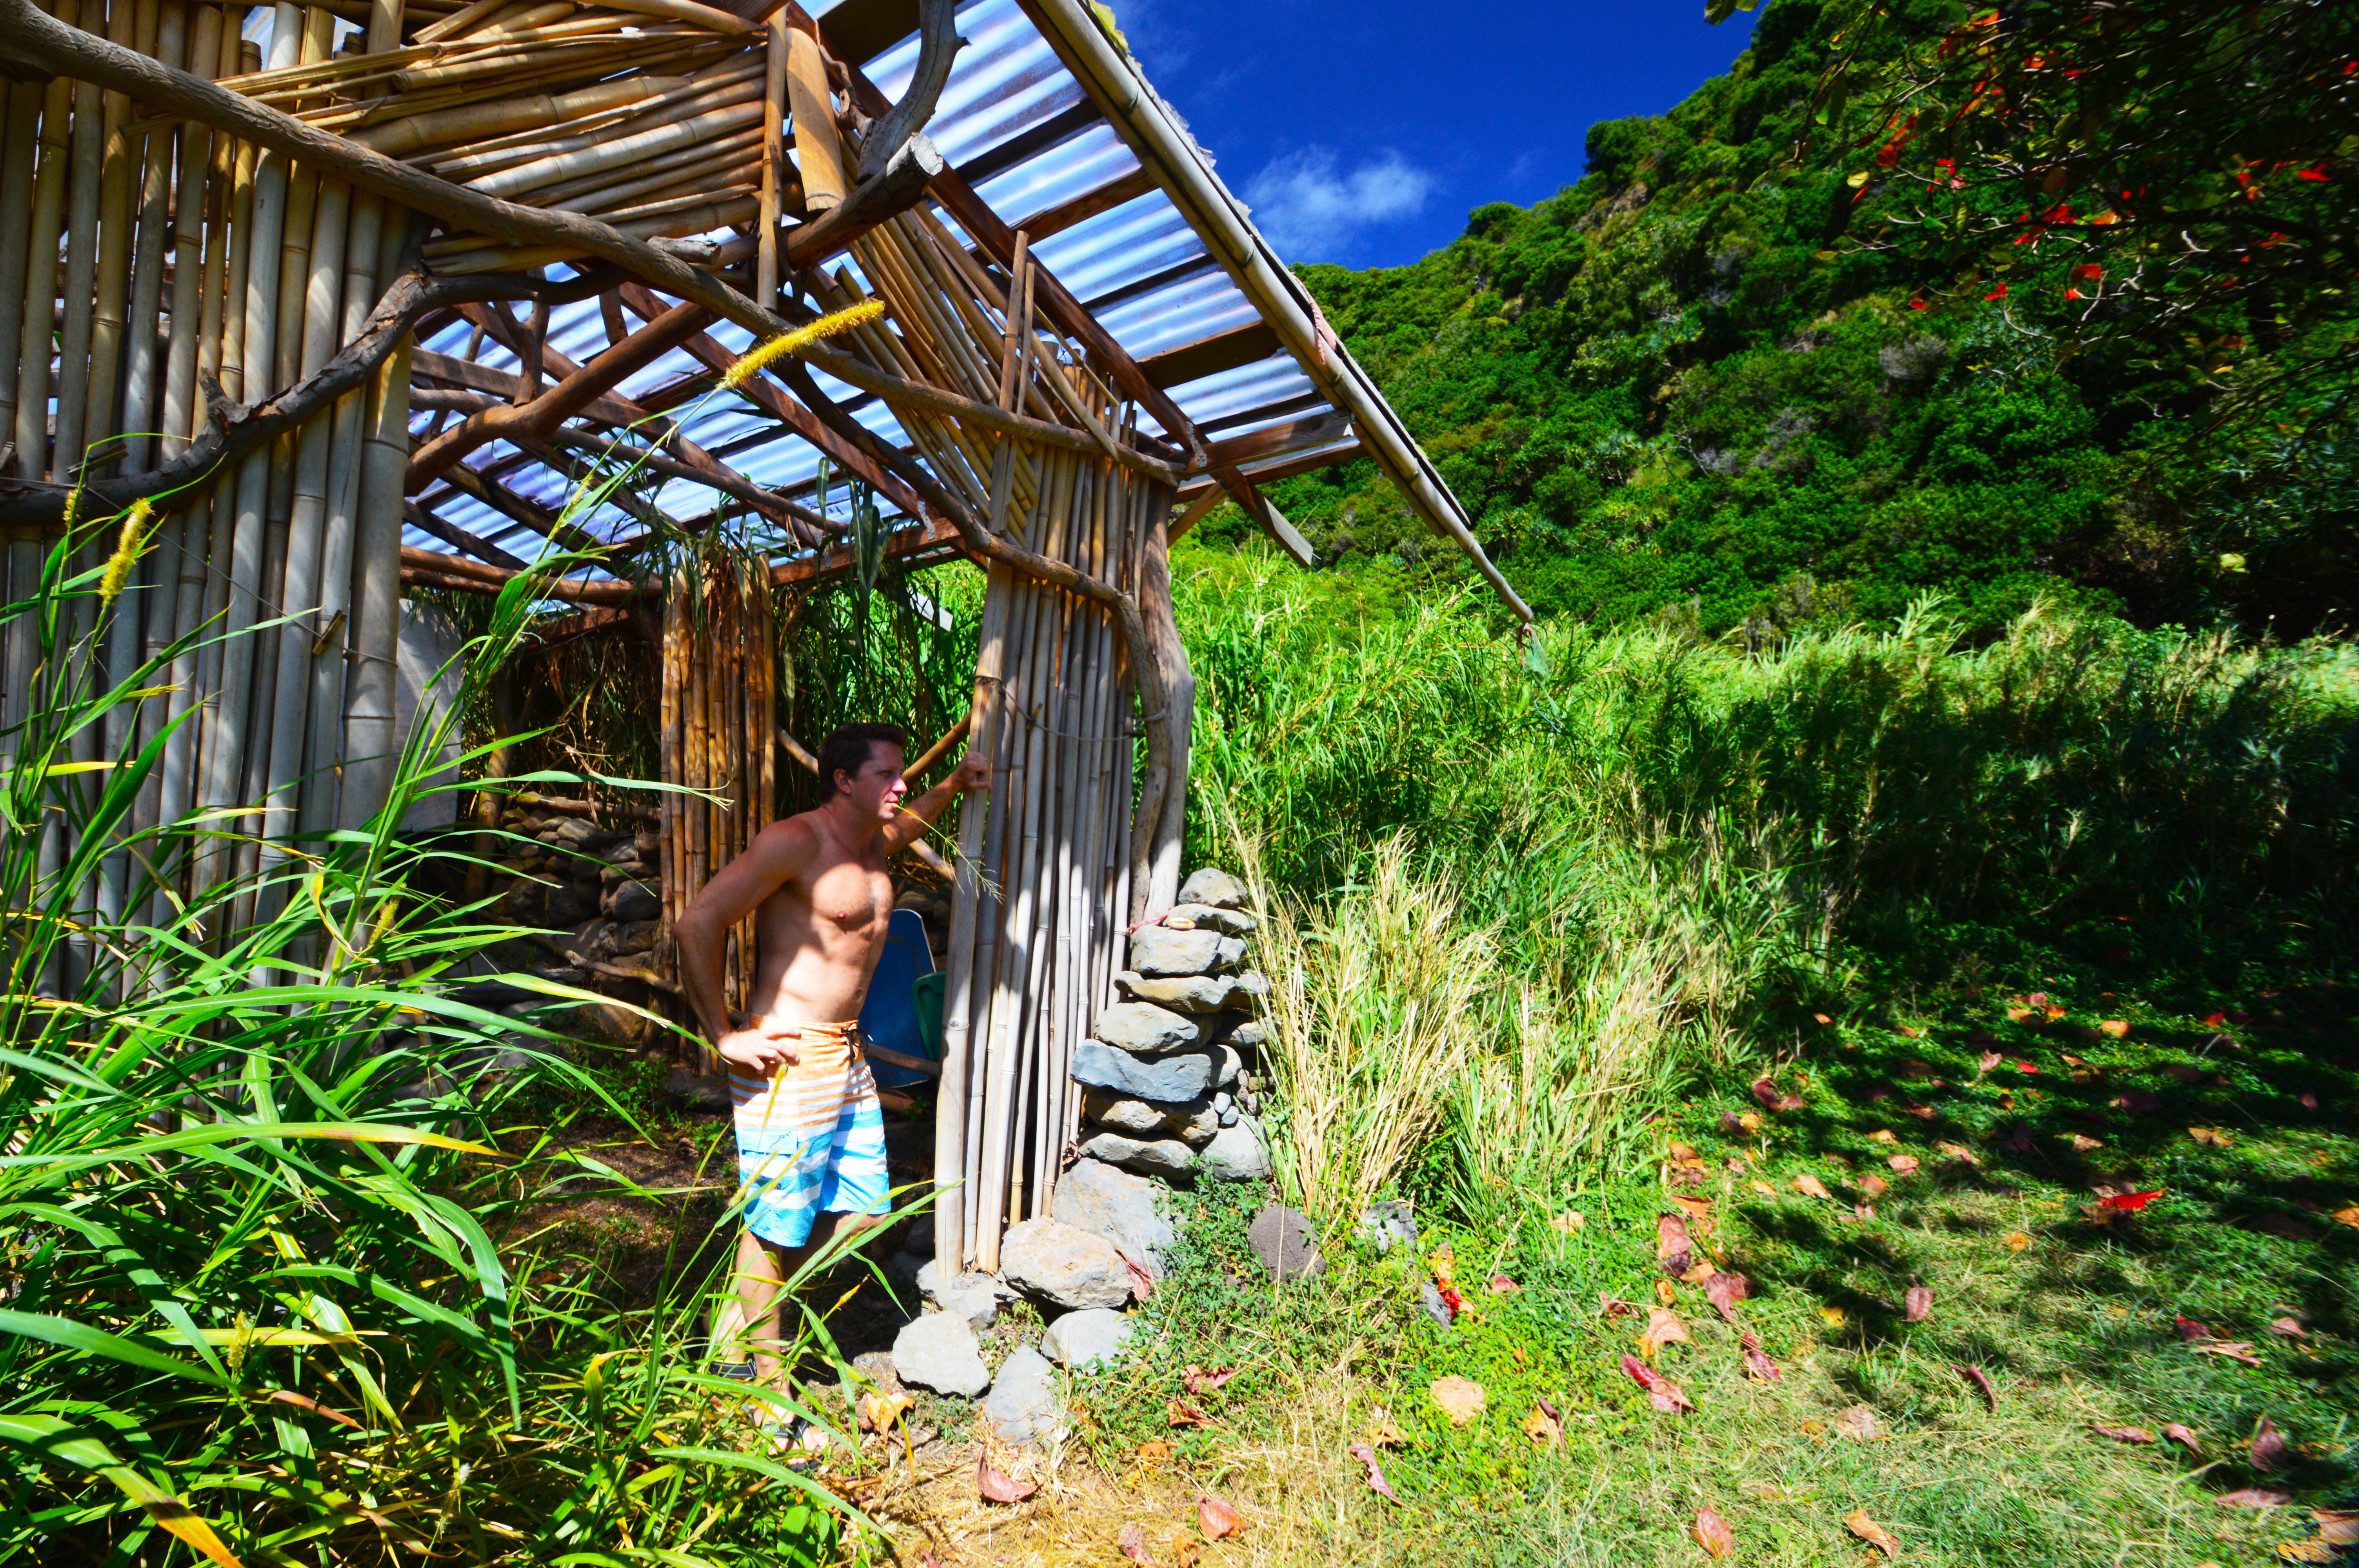
forest, flower, jungle, backyard, garden, rainforest, woodland, outdoor structure